Ohio State Buckeyes football

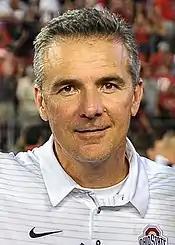
Former head coach Urban Meyer, who led the Buckeyes to seven division titles, three Big Ten Championships, the 2014 national championship, and the team's all-time record winning streak (24).

Ohio State quickly sought a replacement for Cooper and after a nationwide search hired Jim Tressel. With four NCAA Division I-AA National Championships at Youngstown State University, Tressel, formerly an assistant coach for Earle Bruce, was an Ohioan who was considered to be appreciative of Buckeye football traditions. Although there were some doubts as to whether or not Tressel could repeat his earlier success at the Division 1A level, most fans and alumni met the coaching change with enthusiasm. On the day of his hiring, Jim Tressel, speaking to fans and students at a Buckeye basketball game, made a prophetic implication that he would lead the Buckeyes to beat Michigan in Ann Arbor the following November. Tressel's first season was difficult as the Buckeyes finished 7–5 (all but one loss was by a touchdown or less), but he made good on his promise, beating Michigan in Ann Arbor.